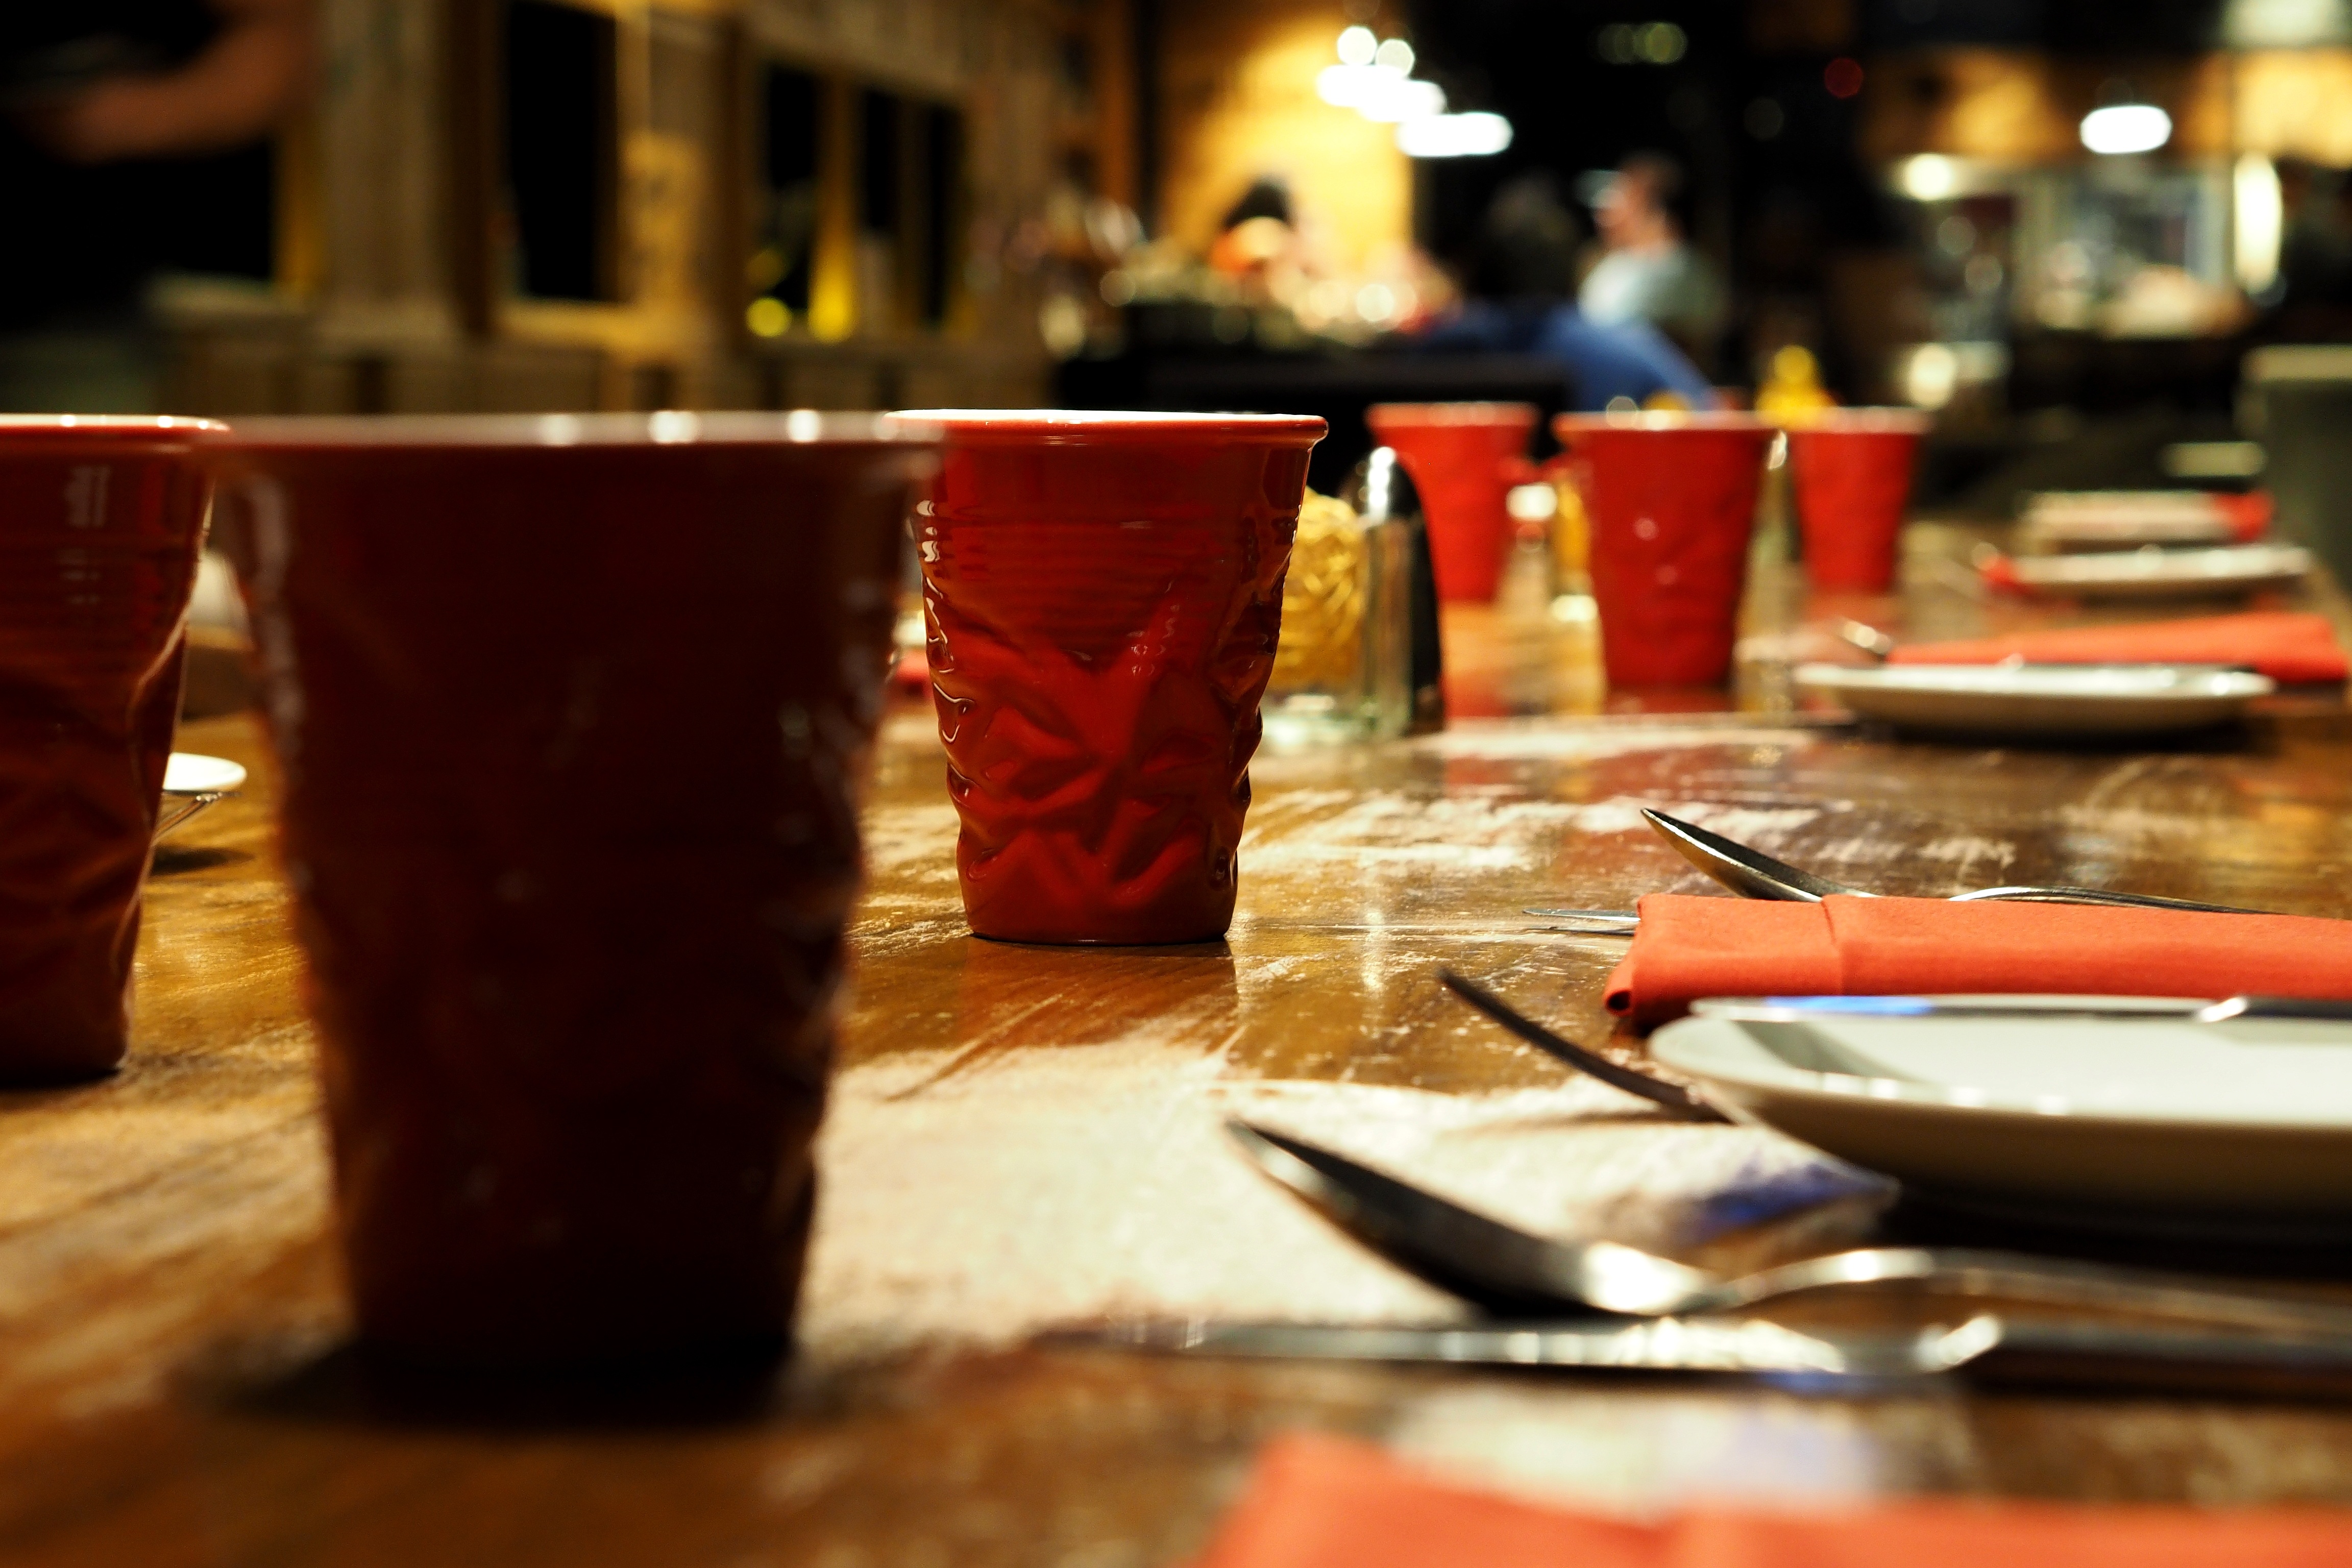
glass, restaurant, atmosphere, bar, meal, red, color, thailand, bowling, eating, banquet, bangkok, dining table, sofitel laso, cold rice, dining set